2016 U.S.–Iran naval incident

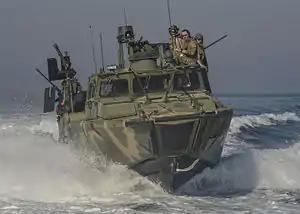
A U.S. Navy riverine command boat in the Persian Gulf in 2013.

On January 12, 2016, two United States Navy riverine command boats (RCBs) cruising from Kuwait to Bahrain with a combined crew of nine men and one woman on board strayed into Iranian territorial waters which extend three nautical miles around Farsi Island in the Persian Gulf. Patrol craft of Iran's Islamic Revolutionary Guard Corps (IRGC) Navy seized the craft and detained the crew at a military base on Farsi Island.